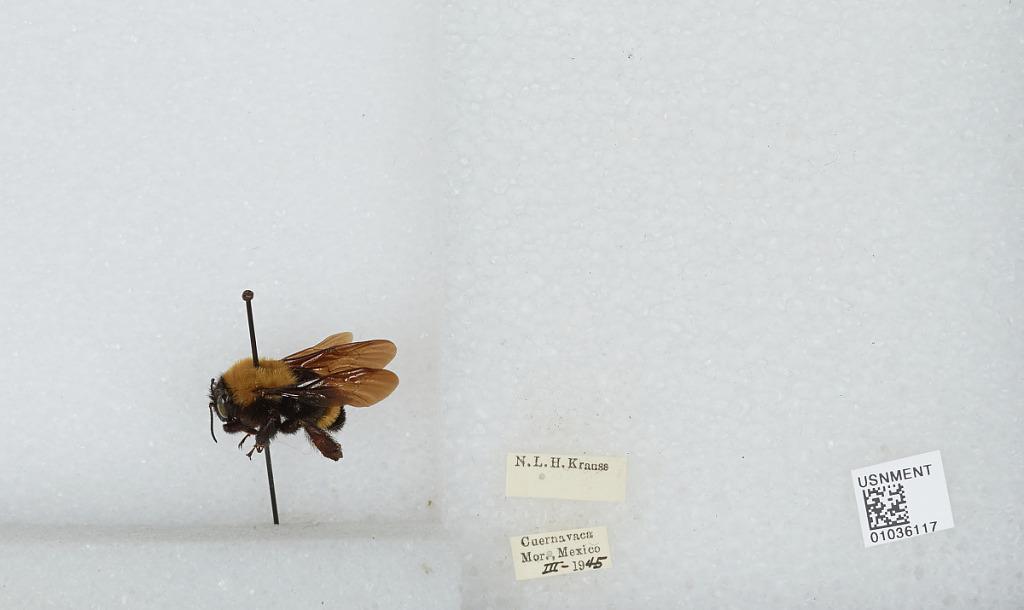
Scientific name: Bombus (Fervidobombus) steindachneri Handlirsch
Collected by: N. Krauss
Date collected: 1945-3-
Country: Mexico
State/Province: Morelos
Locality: Cuernavaca